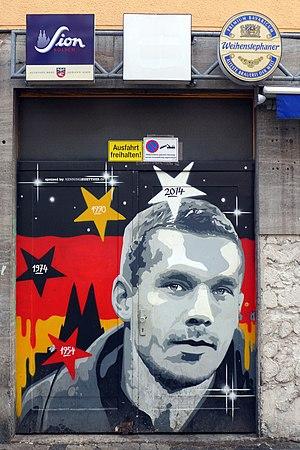
Le 1. FC Cologne est un club de football allemand, fondé le 13 février 1948 et basé à Cologne. Il évolue en Bundesliga, la première division allemande de football, à la suite de la promotion en 2019. Le club est présidé par Werner Spinner depuis 2011 et l'équipe première est entraînée par Markus Gisdol.